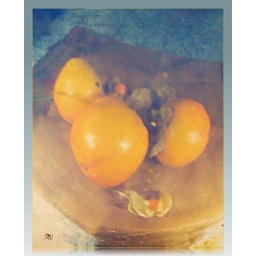
reflected in a flower pot